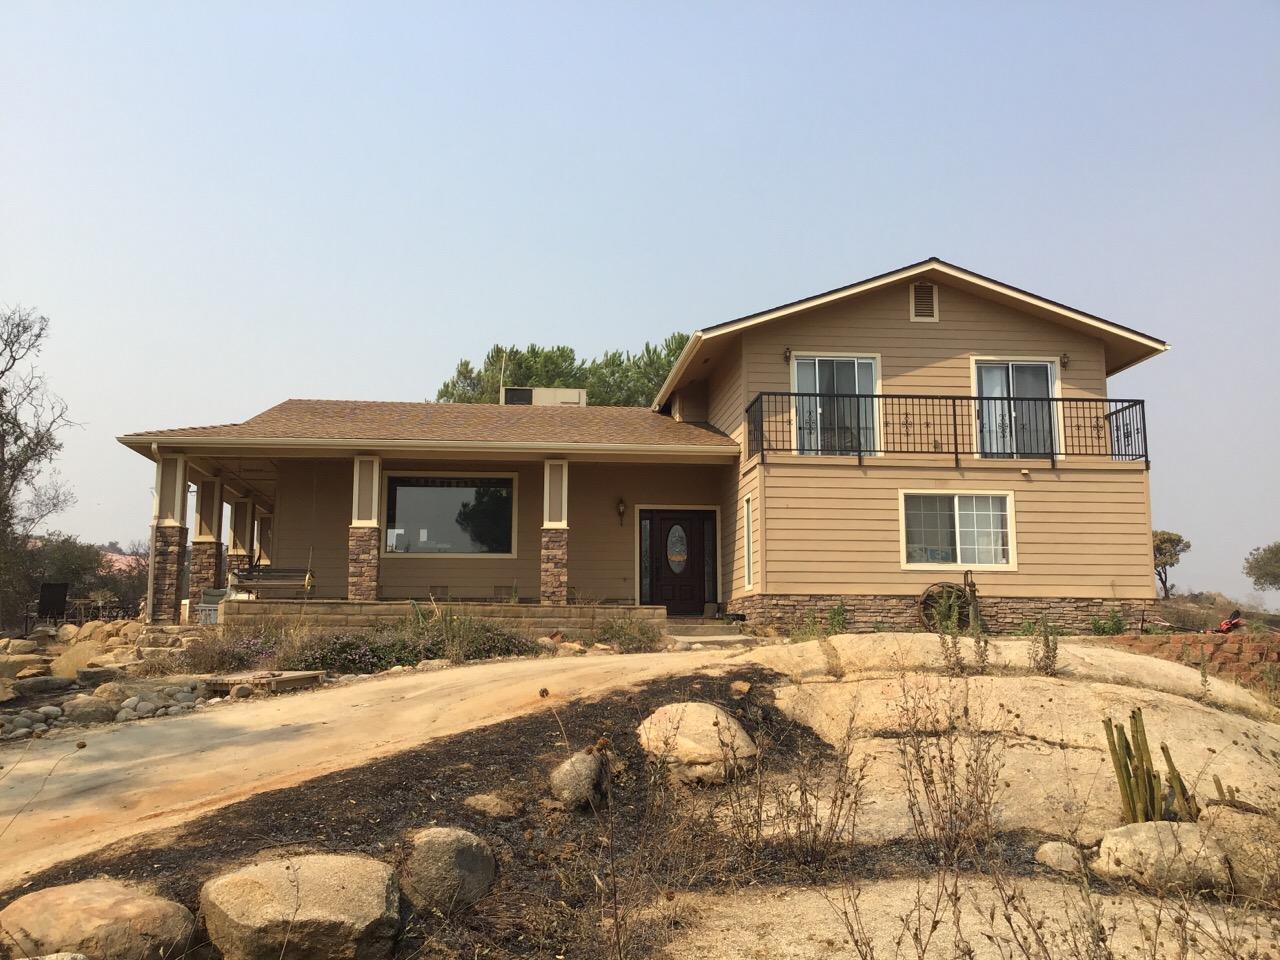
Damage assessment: no_damage